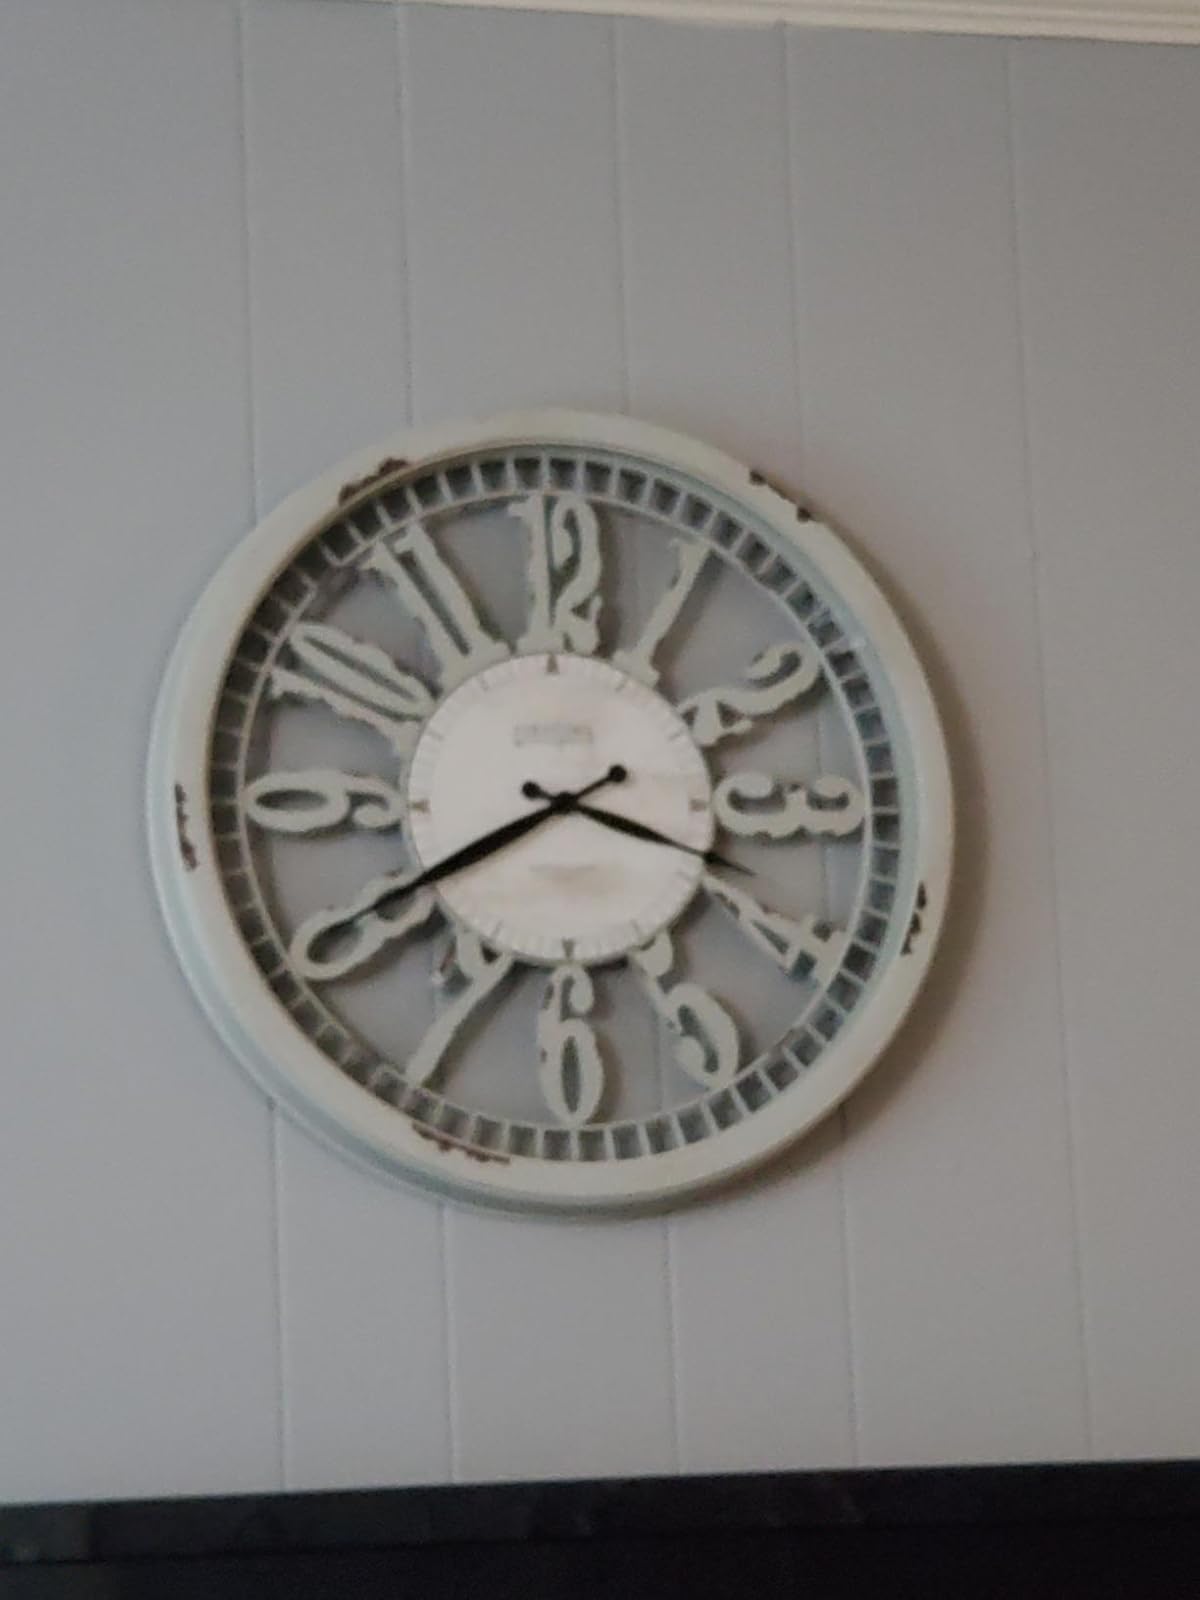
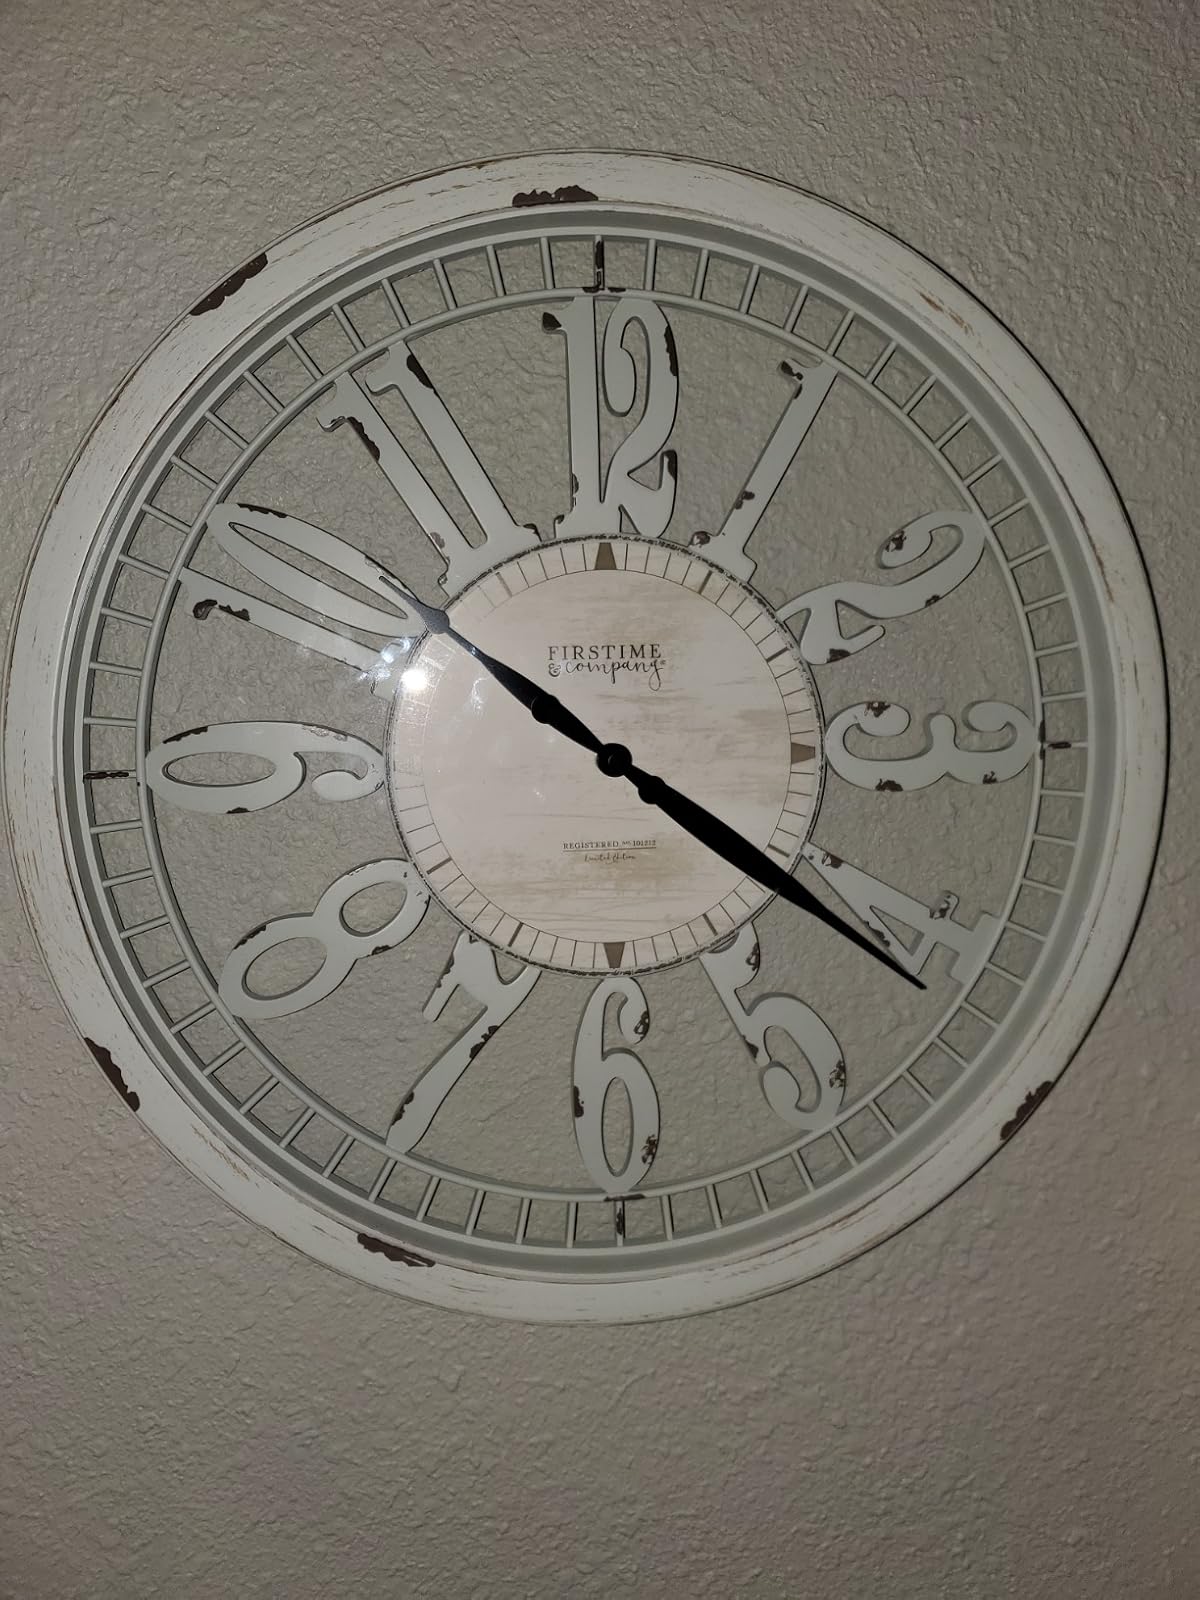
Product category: clock
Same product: yes